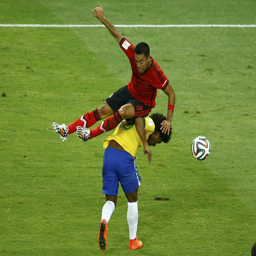
person collides with person during their soccer match at the arena